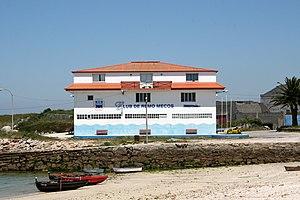
Le Club d'aviron Mecos est un club d'aviron de la commune pontevedrés de El Grove.